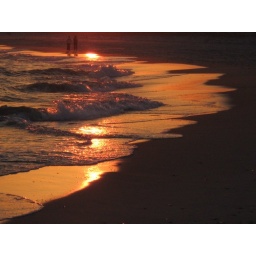
I was fascinated by the blue and gold light on the sand -- it looked downright iridescent.